External ventricular drain

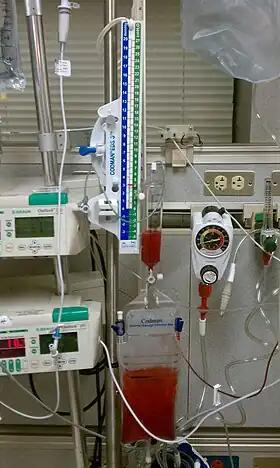
Drainage system showing bloody CSF due to intracranial hemorrhage

An external ventricular drain (EVD), also known as a ventriculostomy or extraventricular drain, is a device used in neurosurgery to treat hydrocephalus and relieve elevated intracranial pressure when the normal flow of cerebrospinal fluid (CSF) inside the brain is obstructed. An EVD is a flexible plastic catheter placed by a neurosurgeon or neurointensivist and managed by intensive care unit (ICU) physicians and nurses. The purpose of external ventricular drainage is to divert fluid from the ventricles of the brain and allow for monitoring of intracranial pressure. An EVD must be placed in a center with full neurosurgical capabilities, because immediate neurosurgical intervention can be needed if a complication of EVD placement, such as bleeding, is encountered.